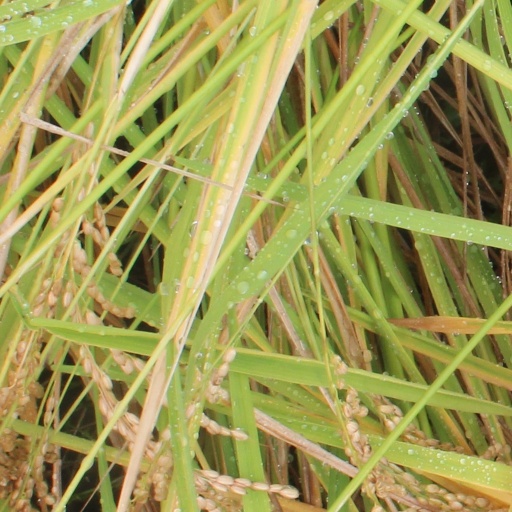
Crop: rice